Edwin Percy Whipple

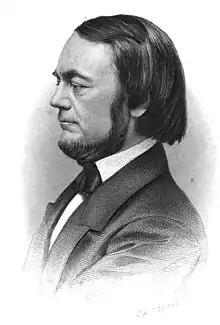
Edwin Percy Whipple

Edwin Percy Whipple (March 8, 1819 – June 16, 1886) was an American essayist and critic.